Erzhu Rong

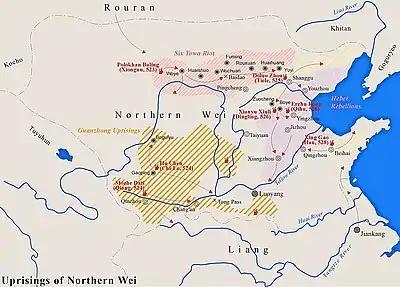
Location of Erzhu Rong's rebellion

Nevertheless, Erzhu Rong, while publicly returning authority to Emperor Xiaozhuang, retained command of the armed forces, while putting several officials closely aligned with him, including Yuan Tianmu and his cousin Erzhu Shilong, into high positions, and kept a close watch on Emperor Xiaozhuang even though he was largely away from the capital. He also wanted Emperor Xiaozhuang to marry his daughter as his empress. Because this constituted incest under Confucian traditions, Emperor Xiaozhuang hesitated, but under the suggestion of the official Zu Ying (祖瑩), who advised that this marriage would be advantageous, Emperor Xiaozhuang agreed.